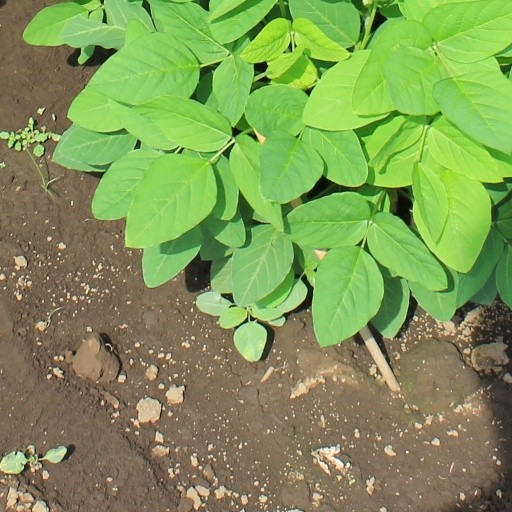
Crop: soybean